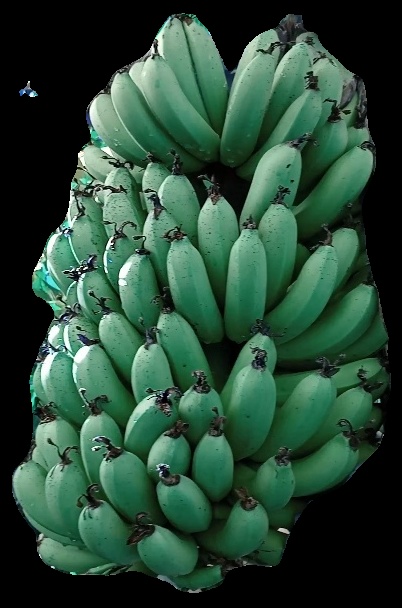
Variety: pachbale
Grade: grade1